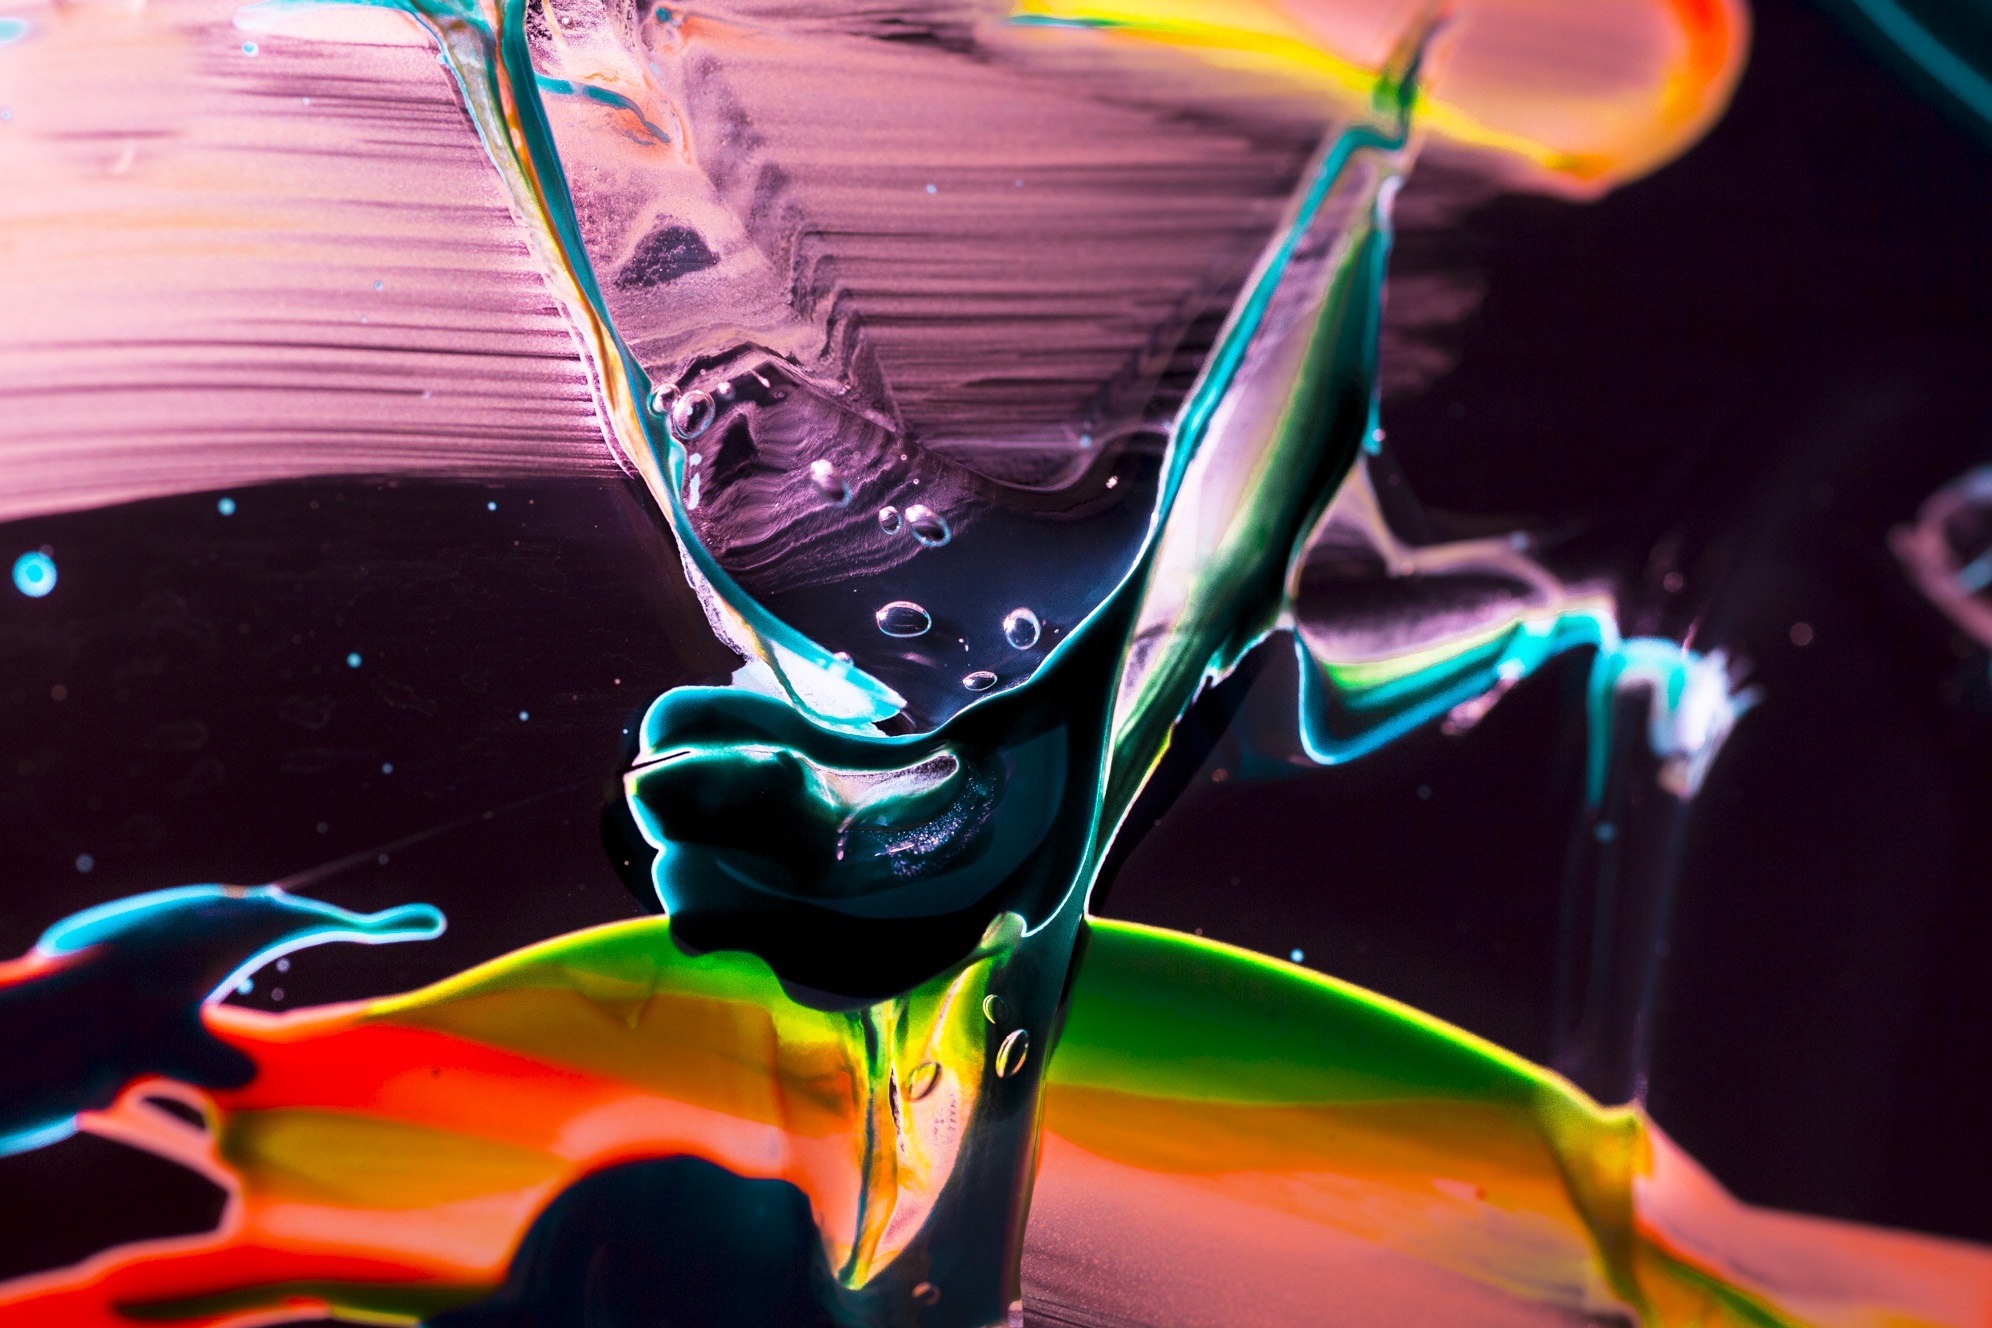
nature, light, flower, glass, red, color, autumn, yellow, still life, colors, background, composition, gel, abstact